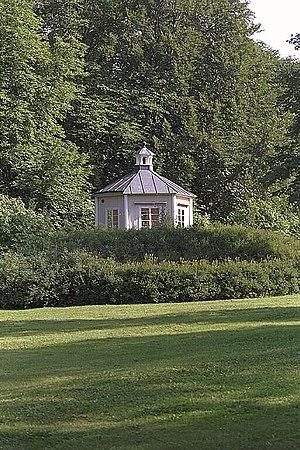
Les forges d'Engelsberg sont un ensemble de fonderie et de forge, ainsi que divers bâtiments associés, situé près du village d'Ängelsberg, dans la région minière du Bergslagen en Suède.